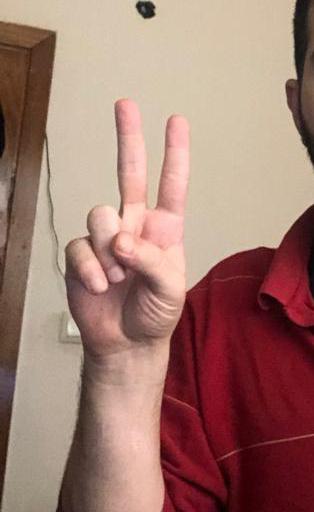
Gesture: peace